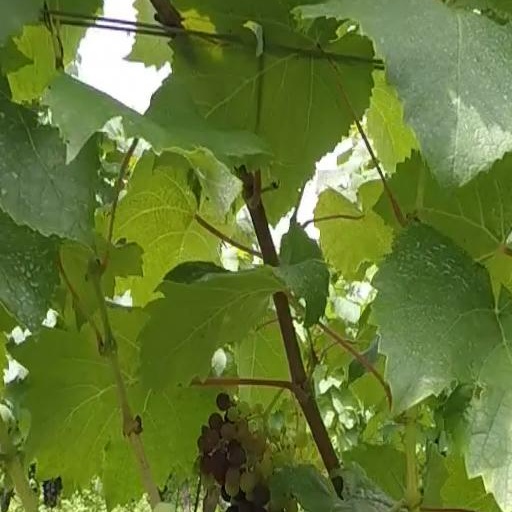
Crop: grape